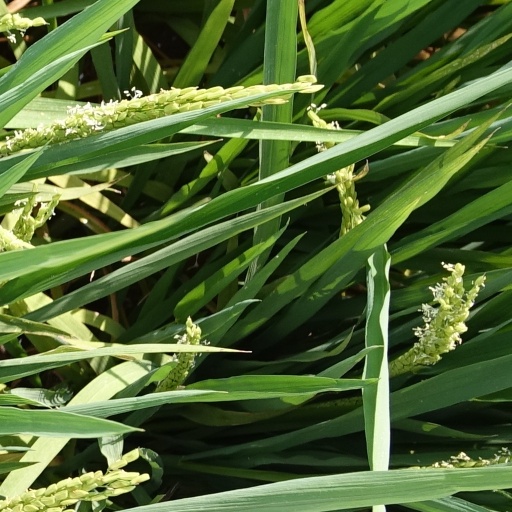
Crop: rice